Docklands Light Railway

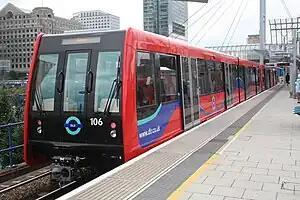
DLR train at Poplar DLR station

The system is part of the London fare zone system, and Travelcards that cover the appropriate zones are valid. Tickets can be purchased from ticket machines at the entrances to platforms, and are required before accessing the platform. Passengers using Oyster pay-as-you-go and contactless bank-cards need to touch both in and out of the system using card readers on automatic gates and platforms. There are no ticket barriers at DLR-only stations: correct ticketing is enforced by random on-train inspections by Passenger Service Agents (PSAs). There are barriers at Bank, , West Ham and , where the DLR platforms are within a London Underground or National Rail barrier line. There are also ticket barriers at Woolwich Arsenal, which are the only barriers staffed by DLR staff; at this station passengers can pass between the DLR and Southeastern platforms within the paid area. Users of payment cards who have failed to touch in at the start of the journey, and other passengers without a correct ticket, may be liable to a £100 penalty fare or prosecution for fare evasion.